Willie Hammerstein

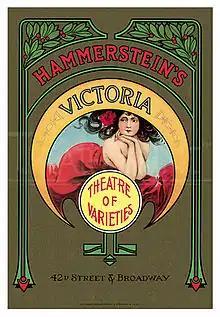
1913 poster for the Victoria

William Hammerstein was born in New York City on September 26, 1875, son of Oscar Hammerstein, the theater impresario, and his first wife, née Rose Blau.